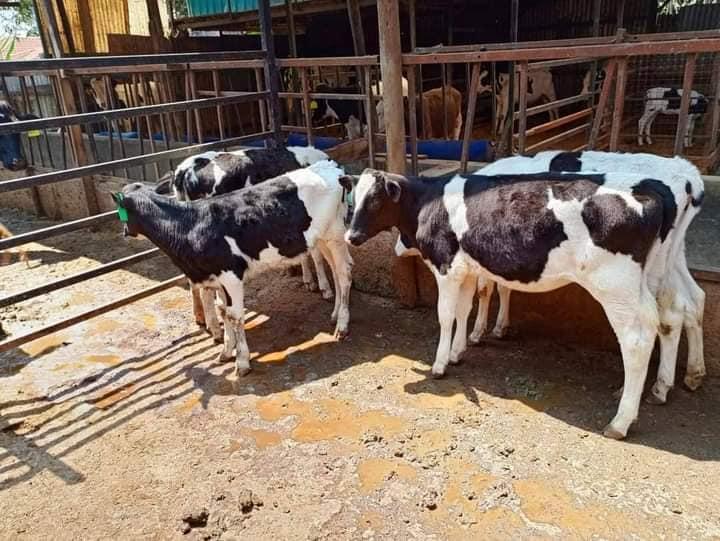
Hili ni zizi la ngombe na kwenye zizi hili kuna ngombe ambazo zimewekwa pale. Wametengenisha ngombe zile kubwa za kukamuliwa na kuna zile ndama zimekuwa kubwa kidogo. Na pia kuna zile ndama ambavyo zimetoka kuzaliwa zimewekwa kwa sehemu yao.